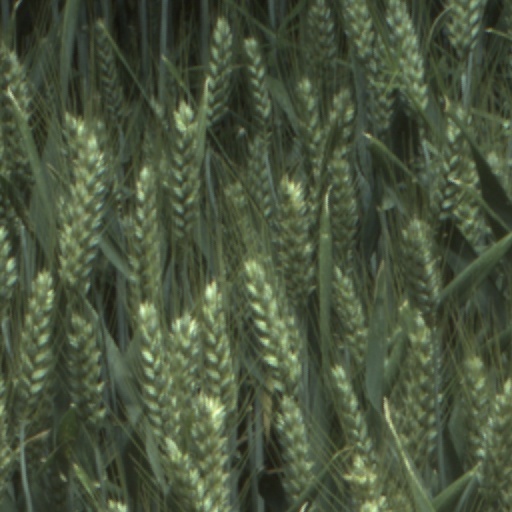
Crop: wheat